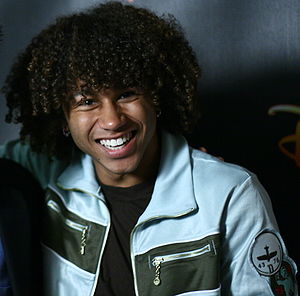
Corbin Bleu
Corbin Bleu Reivers er en amerikansk skuespiller, model, danser og sanger. Han er måske bedst kendt for sine roller i Catch That Kid og Disney Channels tv-film Disney Channels film High School Musical, samt Jump In! og serien Flight 29 Down.